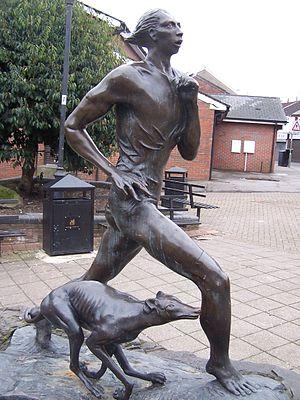
Le lévrier est un chien longiligne, aux longues pattes fines, au corps souple et léger, très musclé, tendineux, bâti pour la course. Actuellement, il existe 13 races classées dans le groupe 10 et 5 races réparties dans le groupe 5 de la nomenclature officielle établie par la Fédération cynologique internationale.